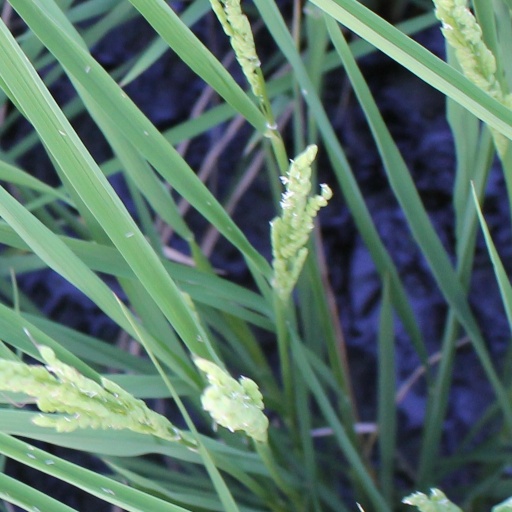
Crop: rice